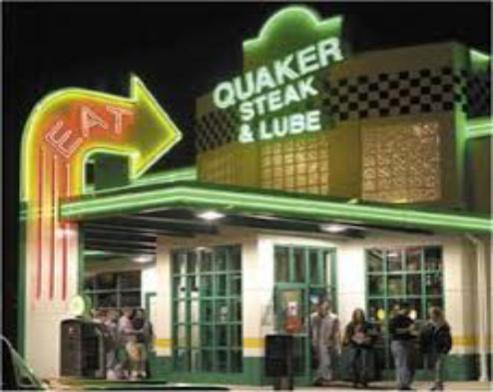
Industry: Food